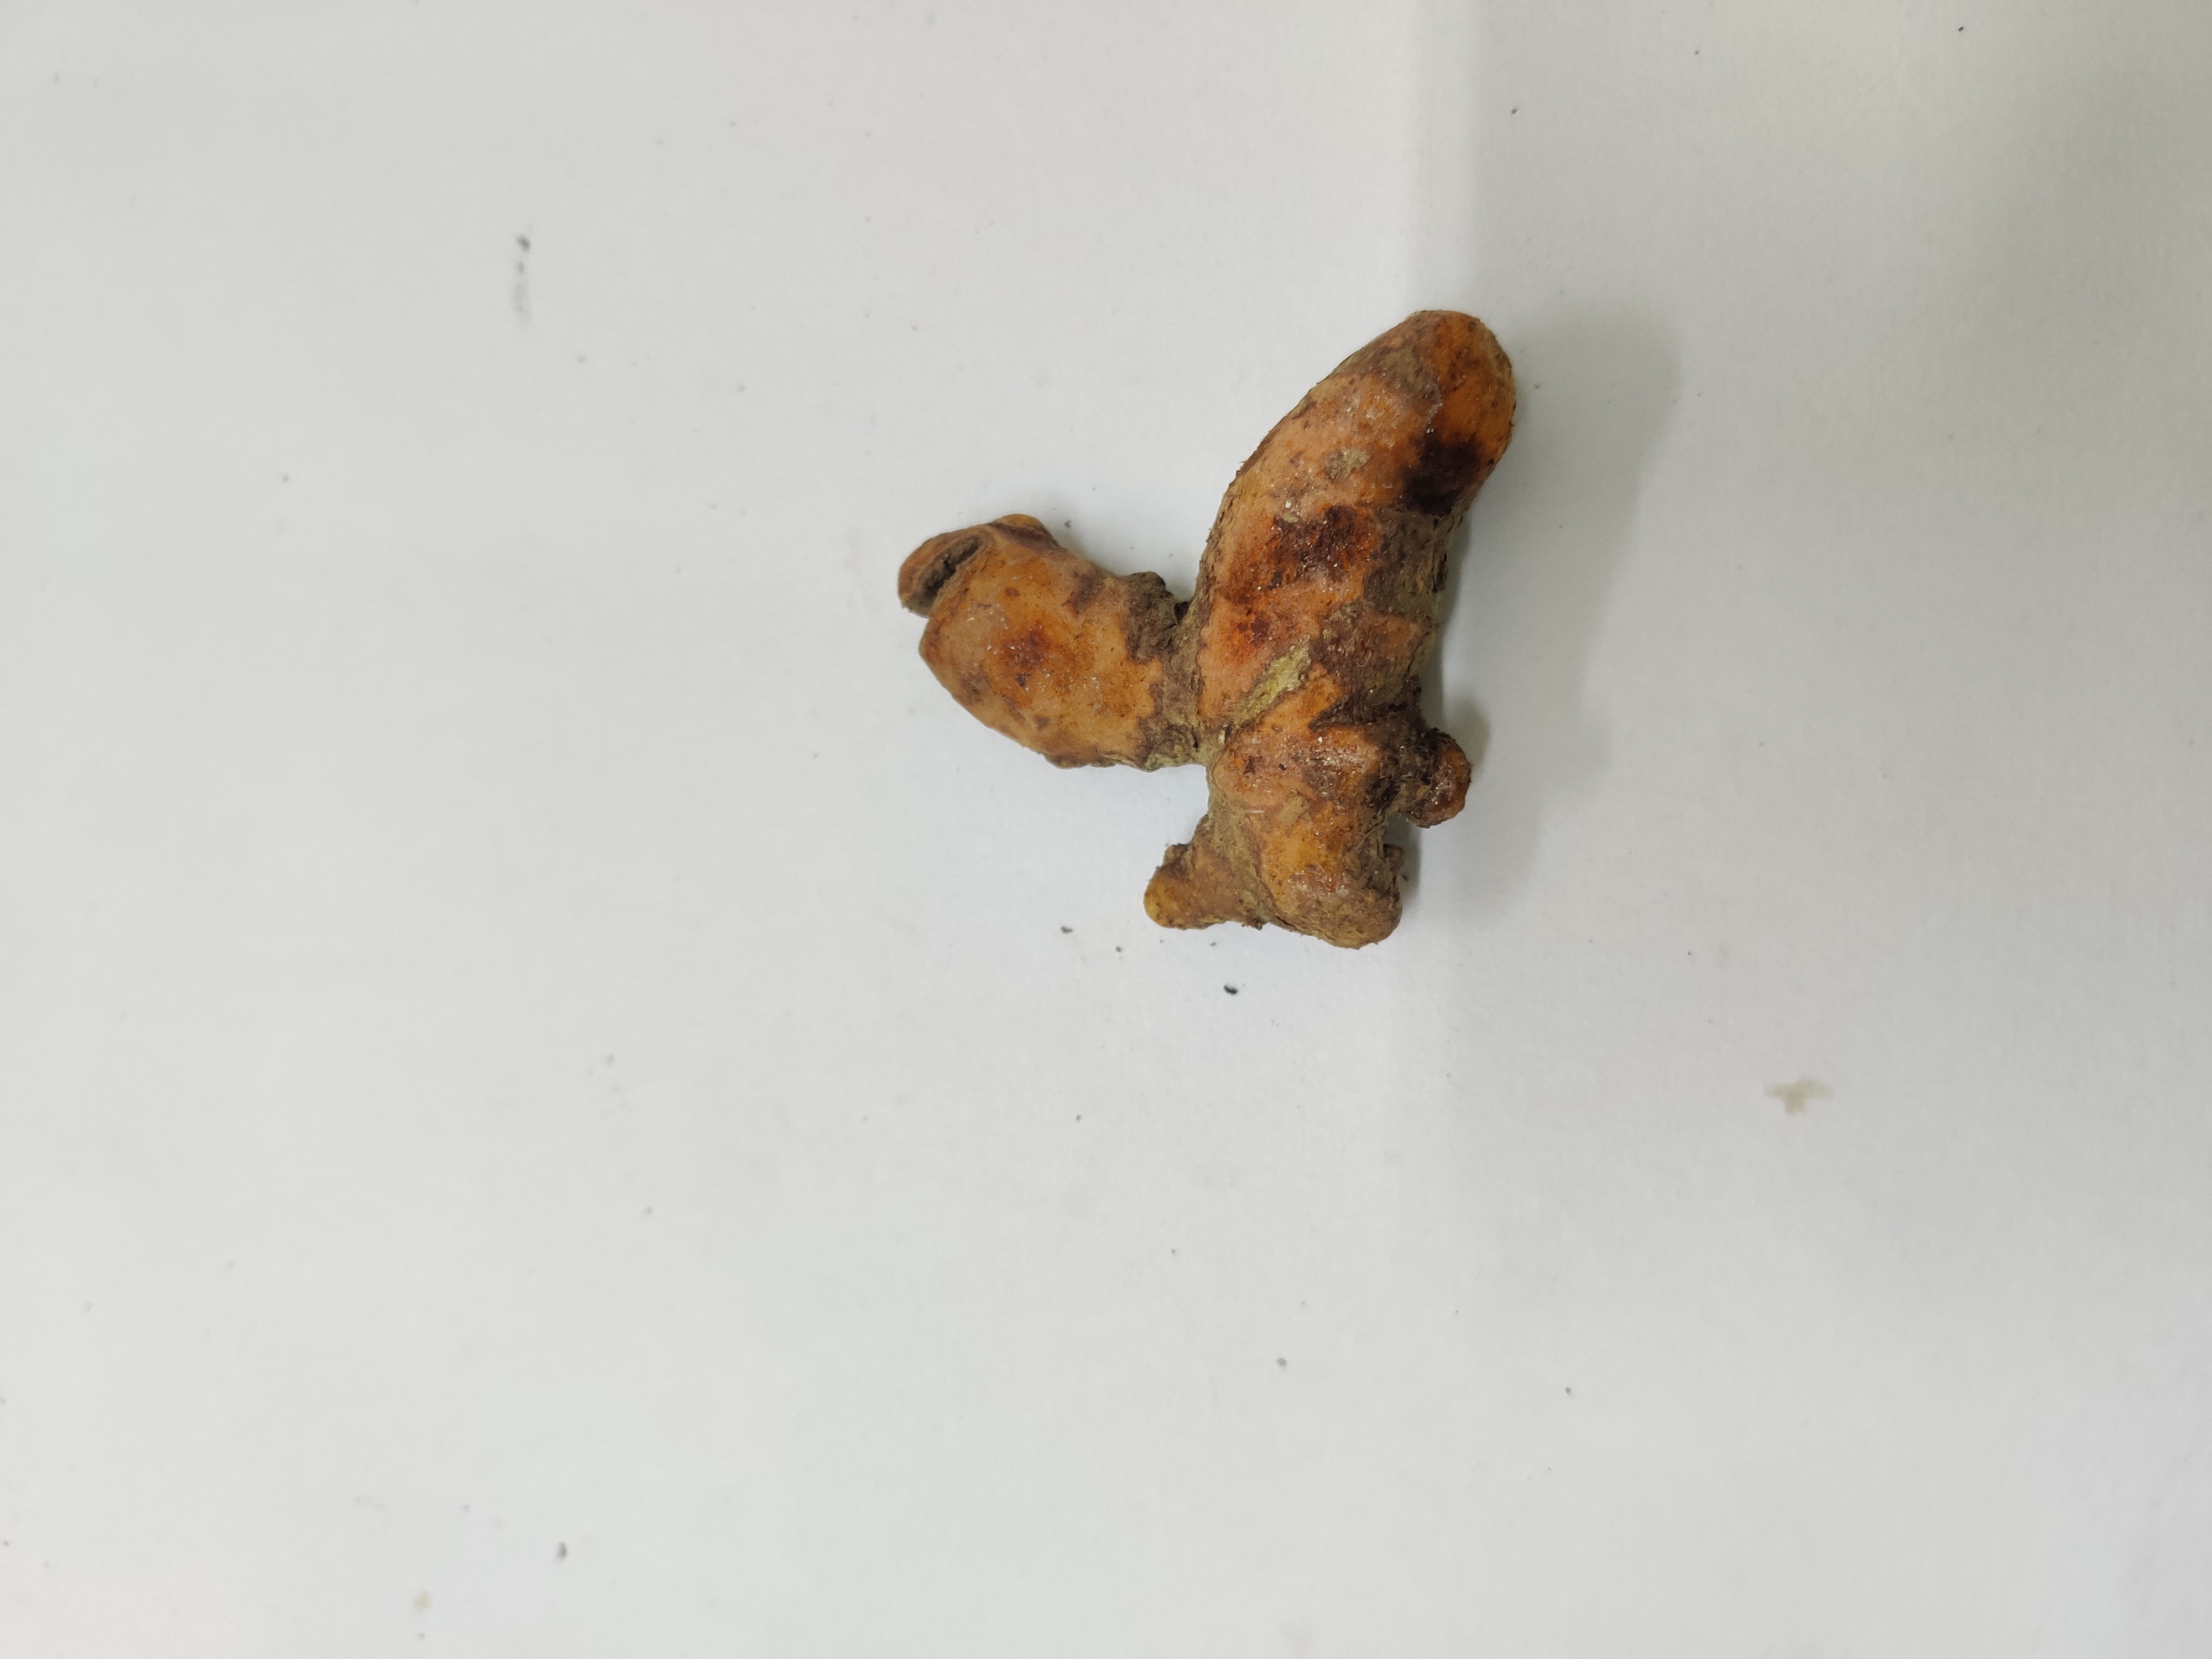
Crop: Turmeric
Condition: Damaged